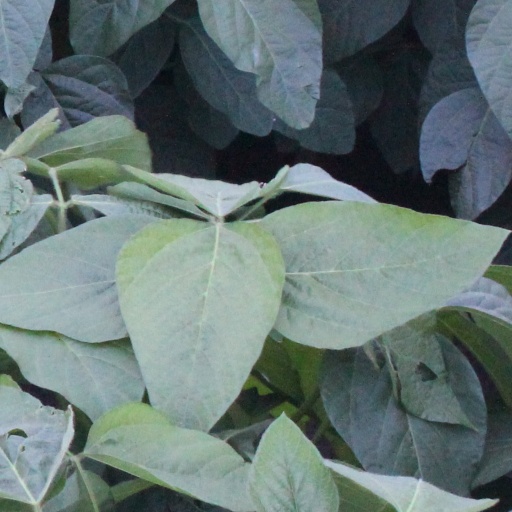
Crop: soybean